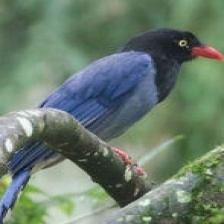
Species: TAIWAN MAGPIE
Scientific name: UROCISSA CAERULEA
ImageNet parent category: magpie